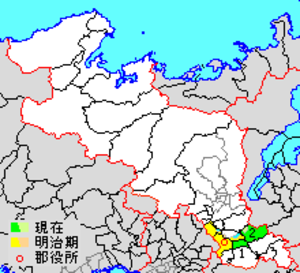
Le district de Tsuzuki est un district de la préfecture de Kyoto, au Japon.